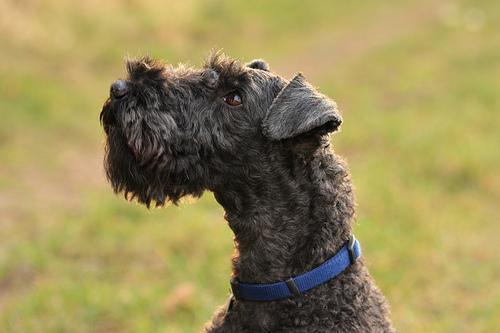
Kerry_blue_terrier